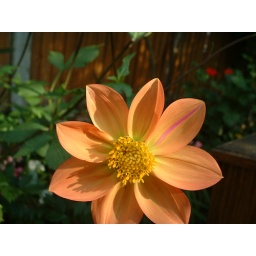
I like this flower cos of the random pink line in one petal